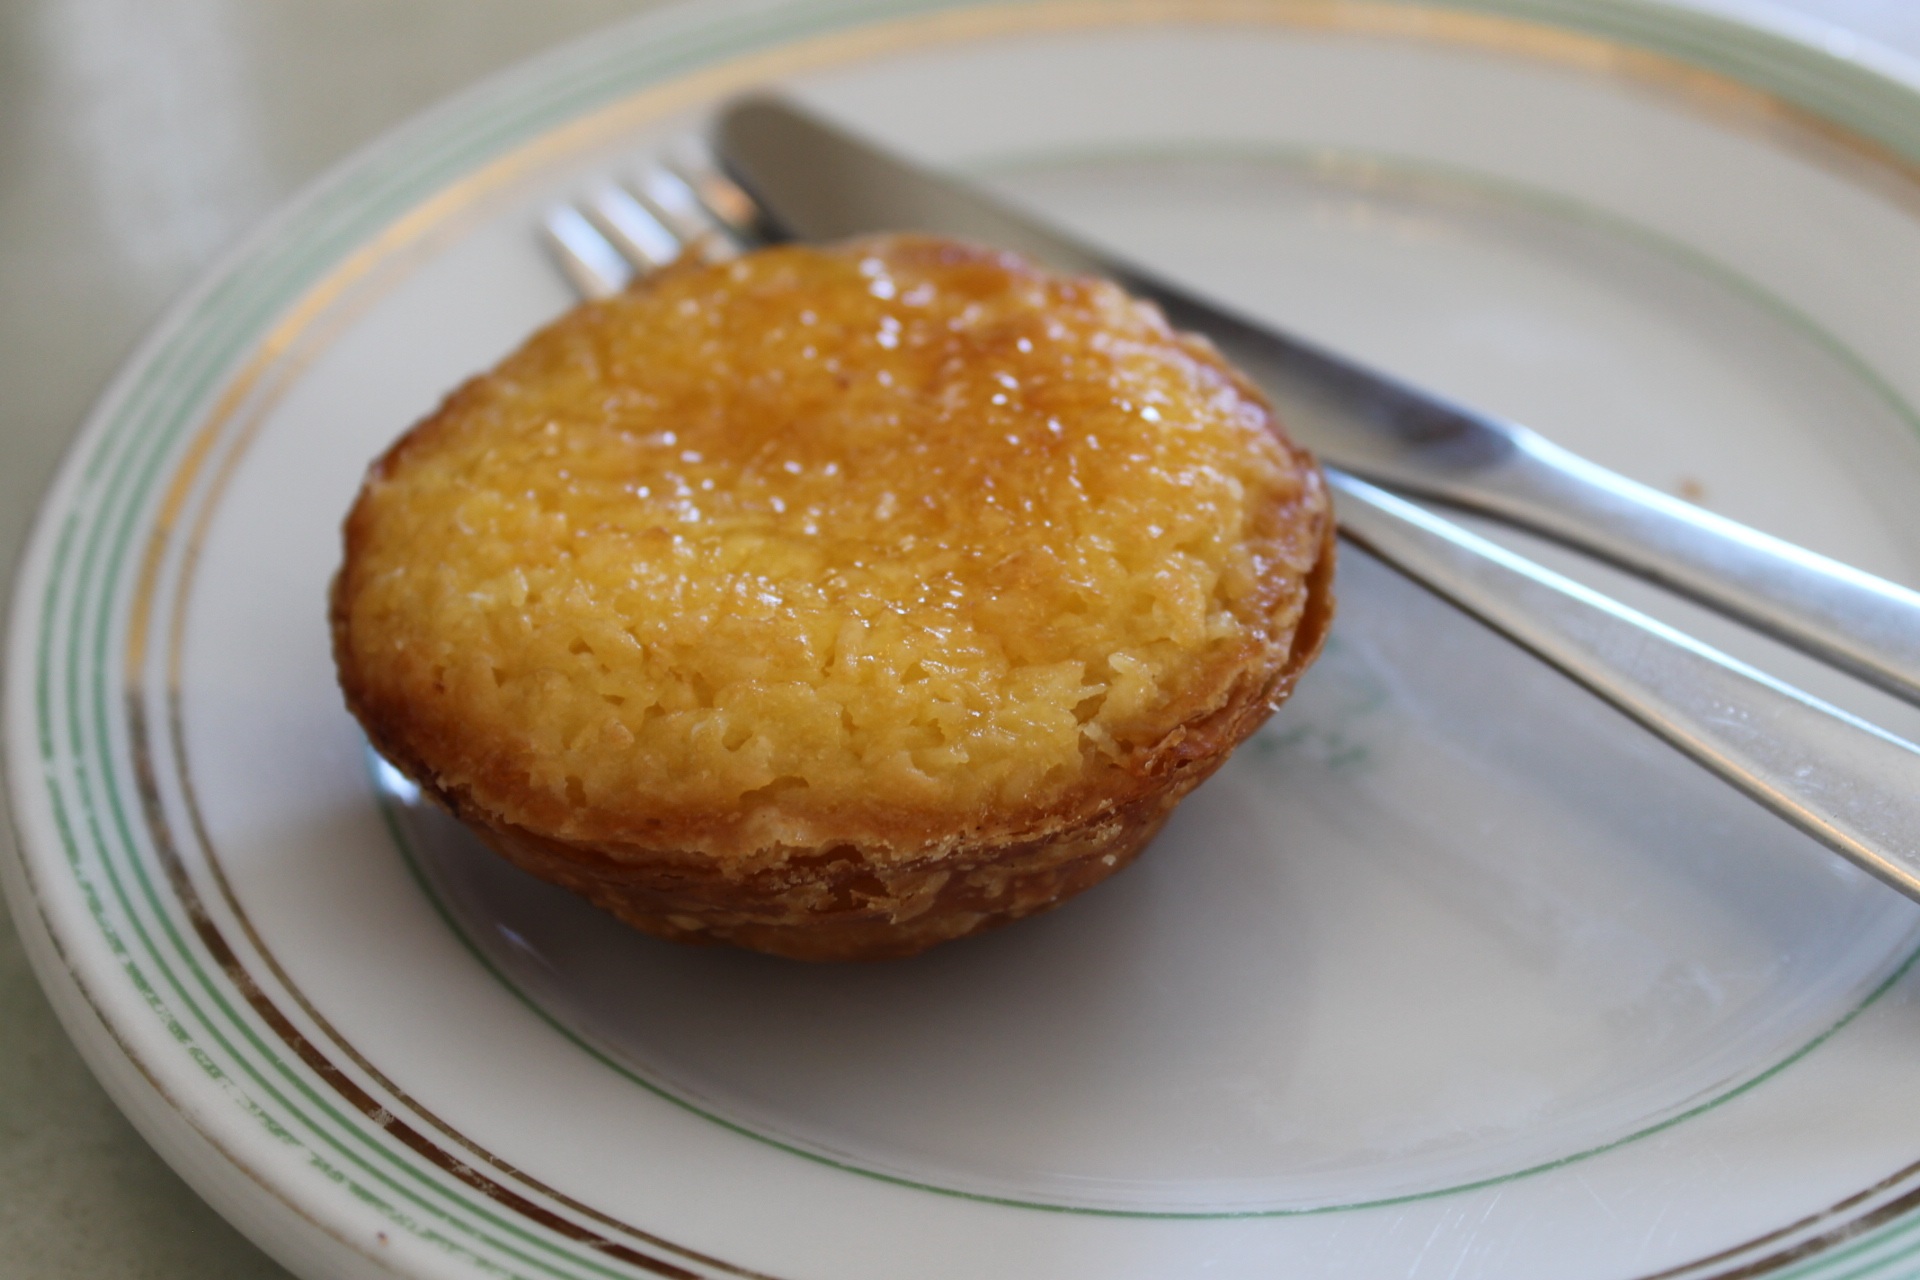
sweet, dish, meal, food, produce, breakfast, baking, snack, dessert, cuisine, muffin, coconut, souffle, cheesecake, baked goods, arancini